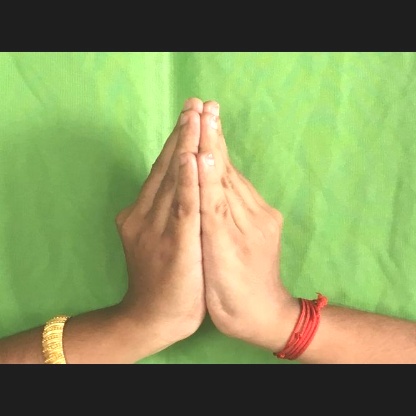
Mudra: Kapotham